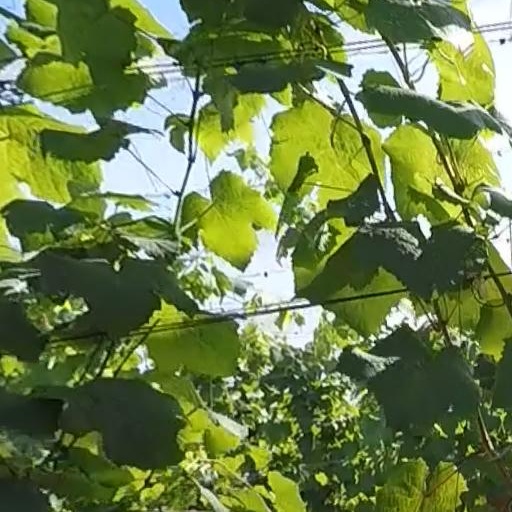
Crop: grape